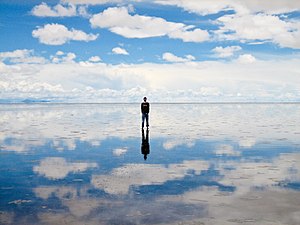
Salar de Uyuni / Galleri
Salar de Uyuni er verdens største saltslette med en overflade på 10.582 km². Saltsletten ligger i Bolivias sydvestlige del i departementerne Potosí og Oruro i ca. 3650 meter over havet. De rigeste mineralforekomster i saltsletten er halit og gips. Saltsletten er ca. 25 gange større end de nordamerikanske Bonneville Salt Flats.